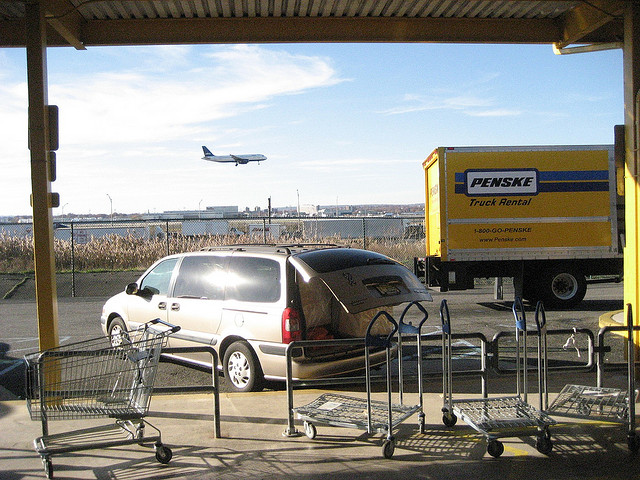
user: Given an image and a question. Answer the question in a short answer. Question: What company is this yellow truck from? Short Answer:
assistant: penske